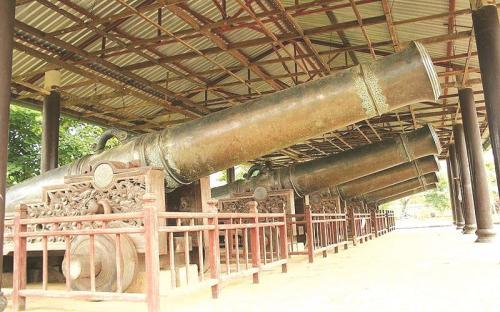
có sự xuất hiện của một dãy các khẩu pháo ở trong hình